Samuel Griswold Goodrich

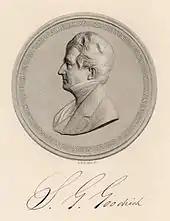
Commemorative medal given to Goodrich for his work as the American consul in Paris

Goodrich was born at Ridgefield, Connecticut, the son of a Congregational minister. Goodrich was largely self-educated, and became an assistant in a country store at Danbury, Connecticut, which he left in 1808, and later again at Hartford, Connecticut, until 1811. From 1816 to 1822 he was a bookseller and publisher in Hartford. He visited Europe from 1823 to 1824, and moved to Boston in 1826. In 1833 he bought in nearby Roxbury and built a home in what is now Jamaica Plain. There he continued in the publishing business, and from 1828 to 1842 published an illustrated annual, "The Token", to which he was a frequent contributor both in prose and verse. A selection from these contributions was published in 1841 under the title "Sketches from a Students Window". "The Token" also contained some of the earliest work of Nathaniel Hawthorne, Nathaniel Parker Willis, Henry Wadsworth Longfellow and Lydia Maria Child. In 1841 he established "Merry's Museum", which he continued to edit till 1854.